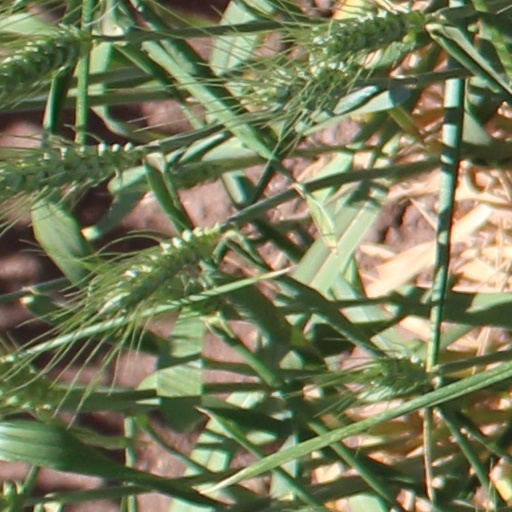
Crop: wheat